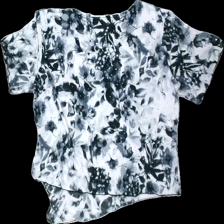
View: back
Type: Top
Category: Ladies
Brand: Not in the list
Brand text on label: Eli Newyork
Colors: Black, White, Grey
Material: 100% polyester
Pattern: Floral print
Cut: V-collar
Size: XXL
Season: All
Damage: lösa trådar
Damage location: top center
Price range: 50-100
Recommended usage: Reuse
Description: top med blomtryck och paljetter